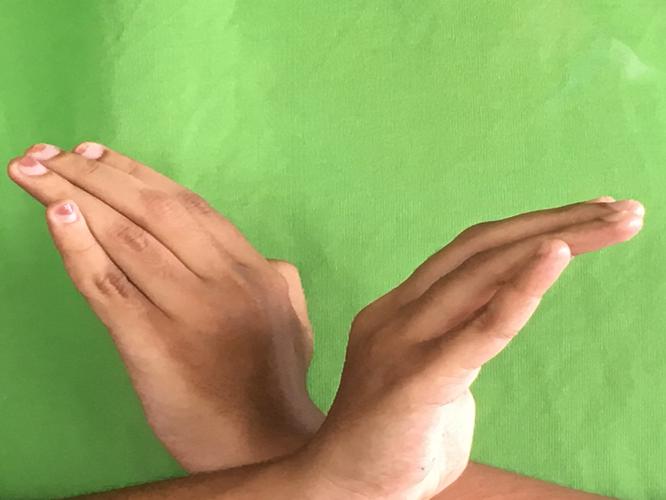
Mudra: Nagabandha
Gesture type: double_hand